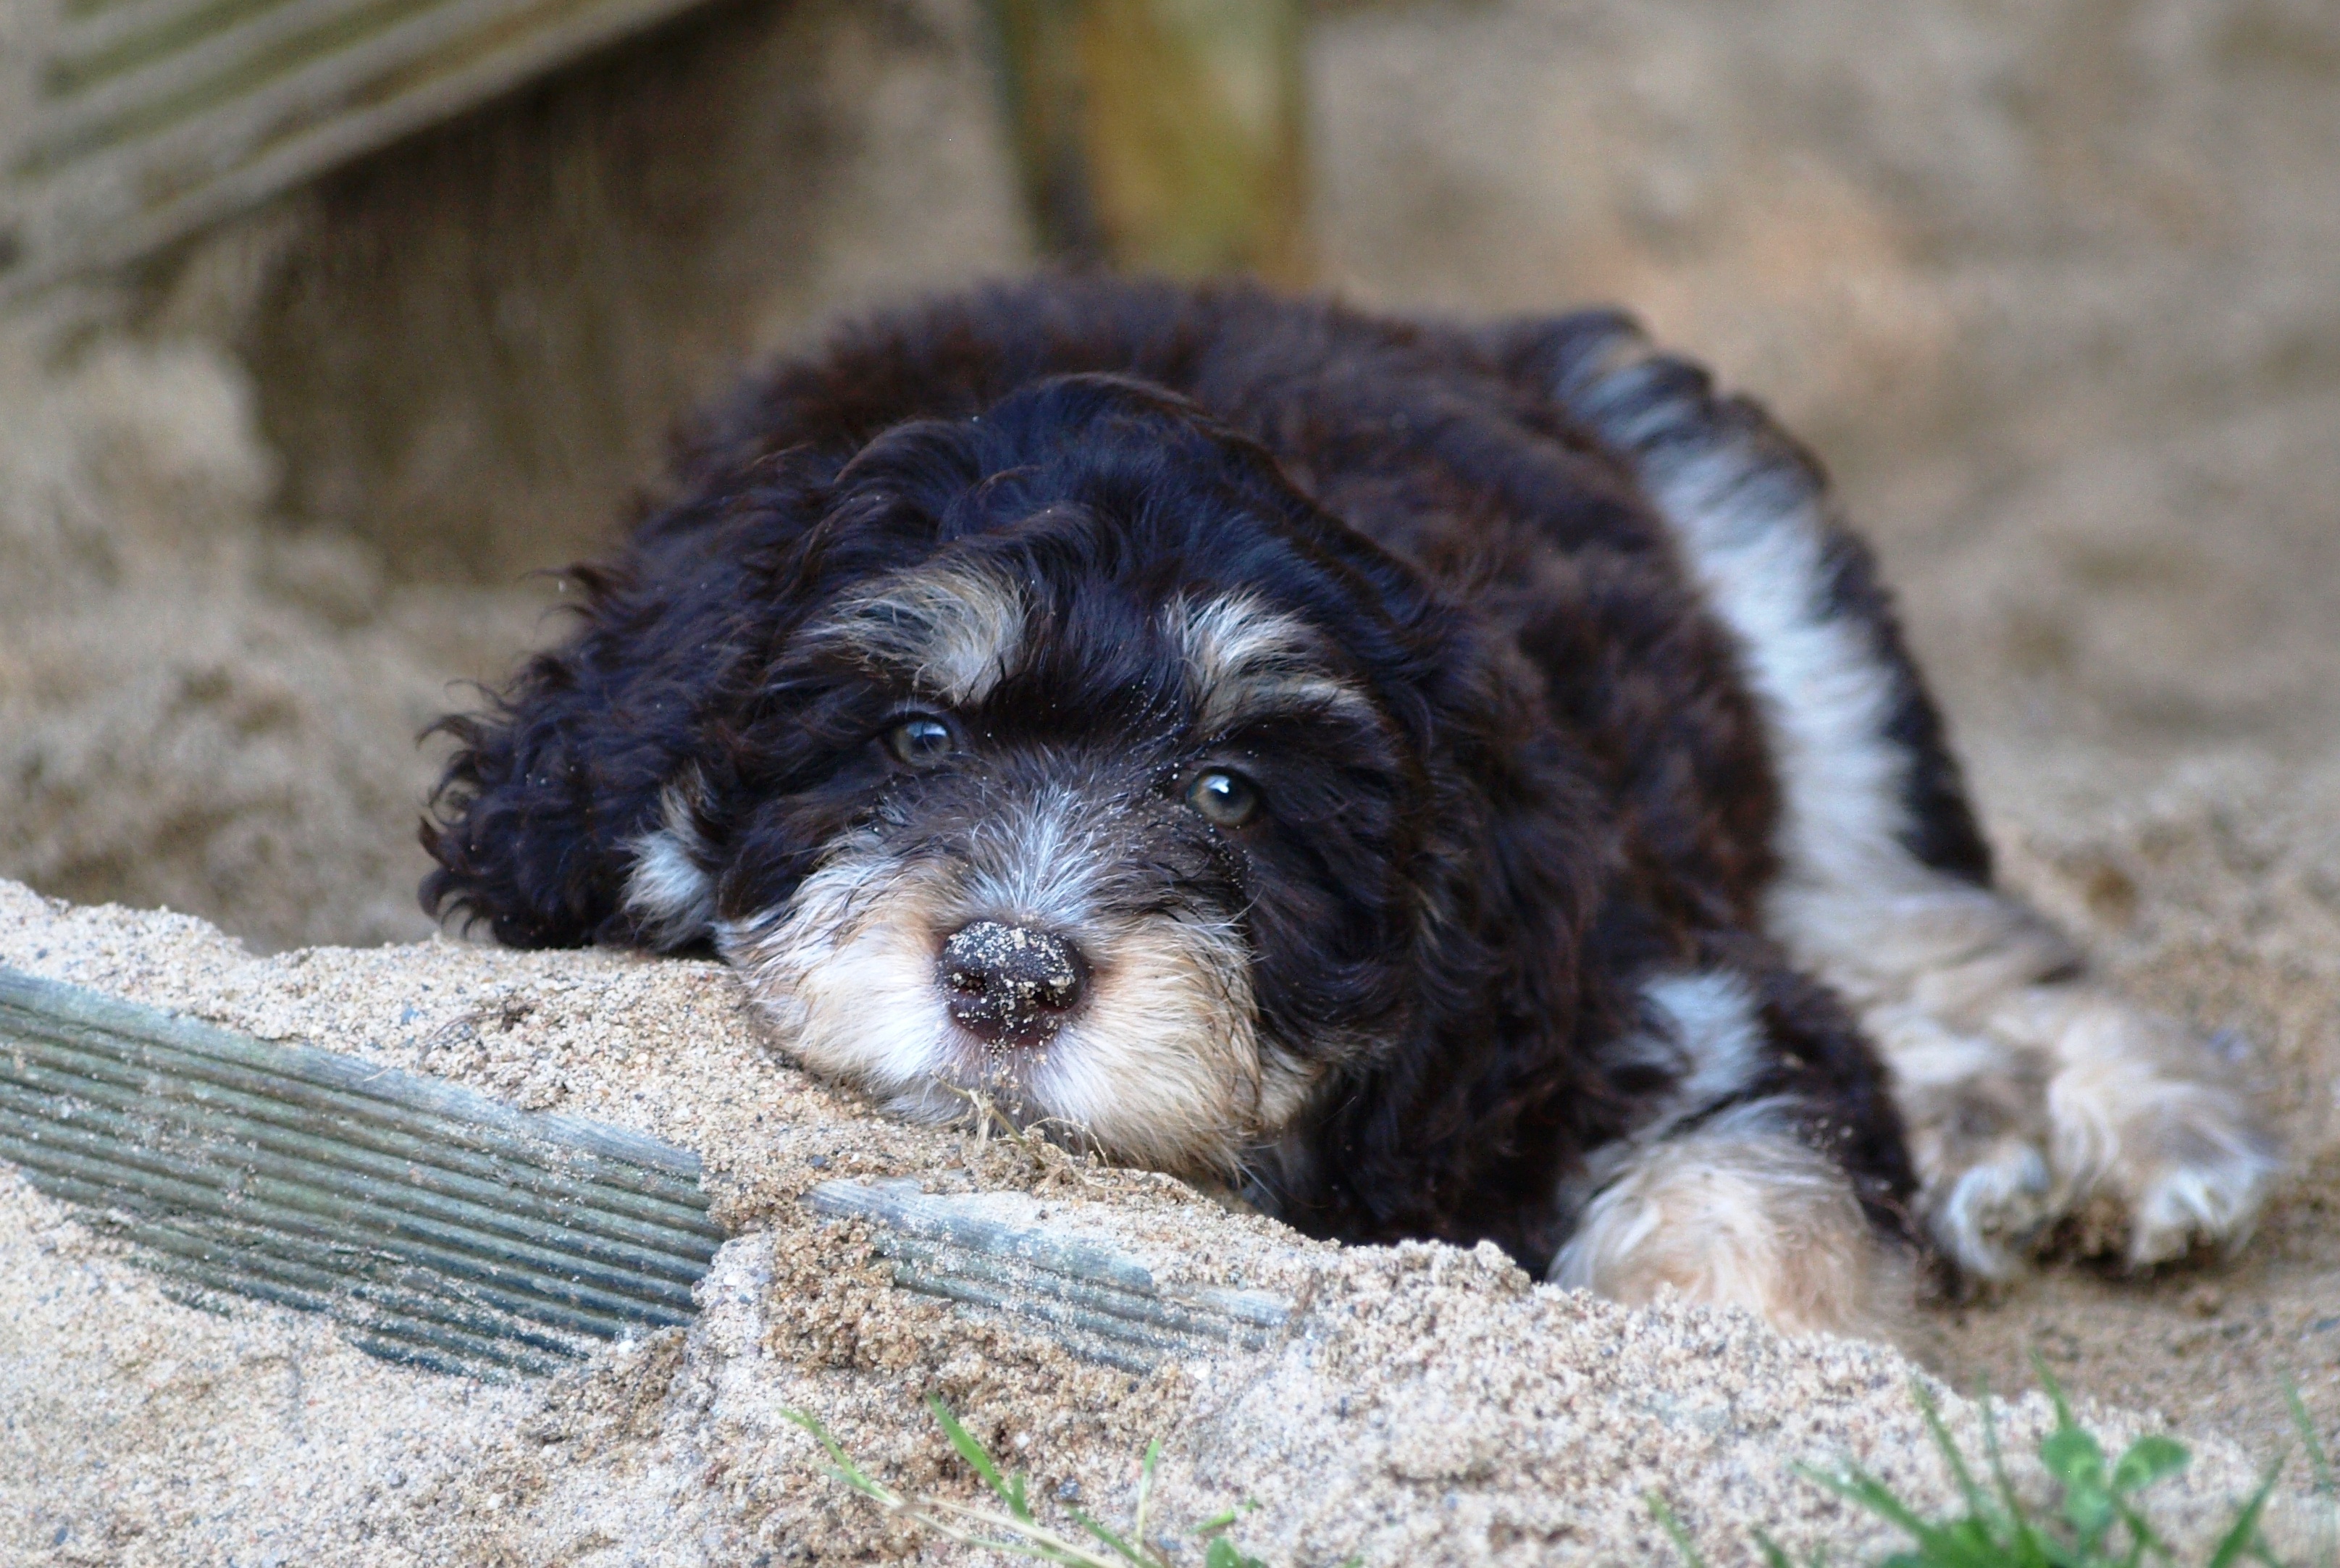
puppy, dog, animal, cute, pet, young, small, mammal, hybrid, vertebrate, dog breed, lhasa apso, cavapoo, young dog, bichon, small dog, miniature poodle, cockapoo, tibetan terrier, havanese, aussiedoodle, aussiepoo, dog like mammal, schnoodle, l wchen, dog crossbreeds, morkie, cavachon, bolonka, poodle crossbreed, lagotto romagnolo